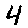
Label: 4